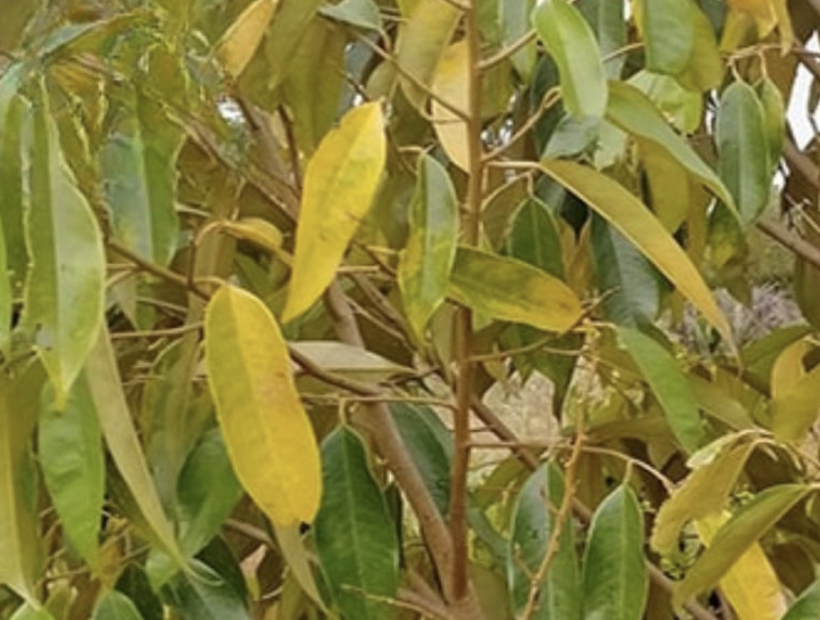
Label: yellow_leaf